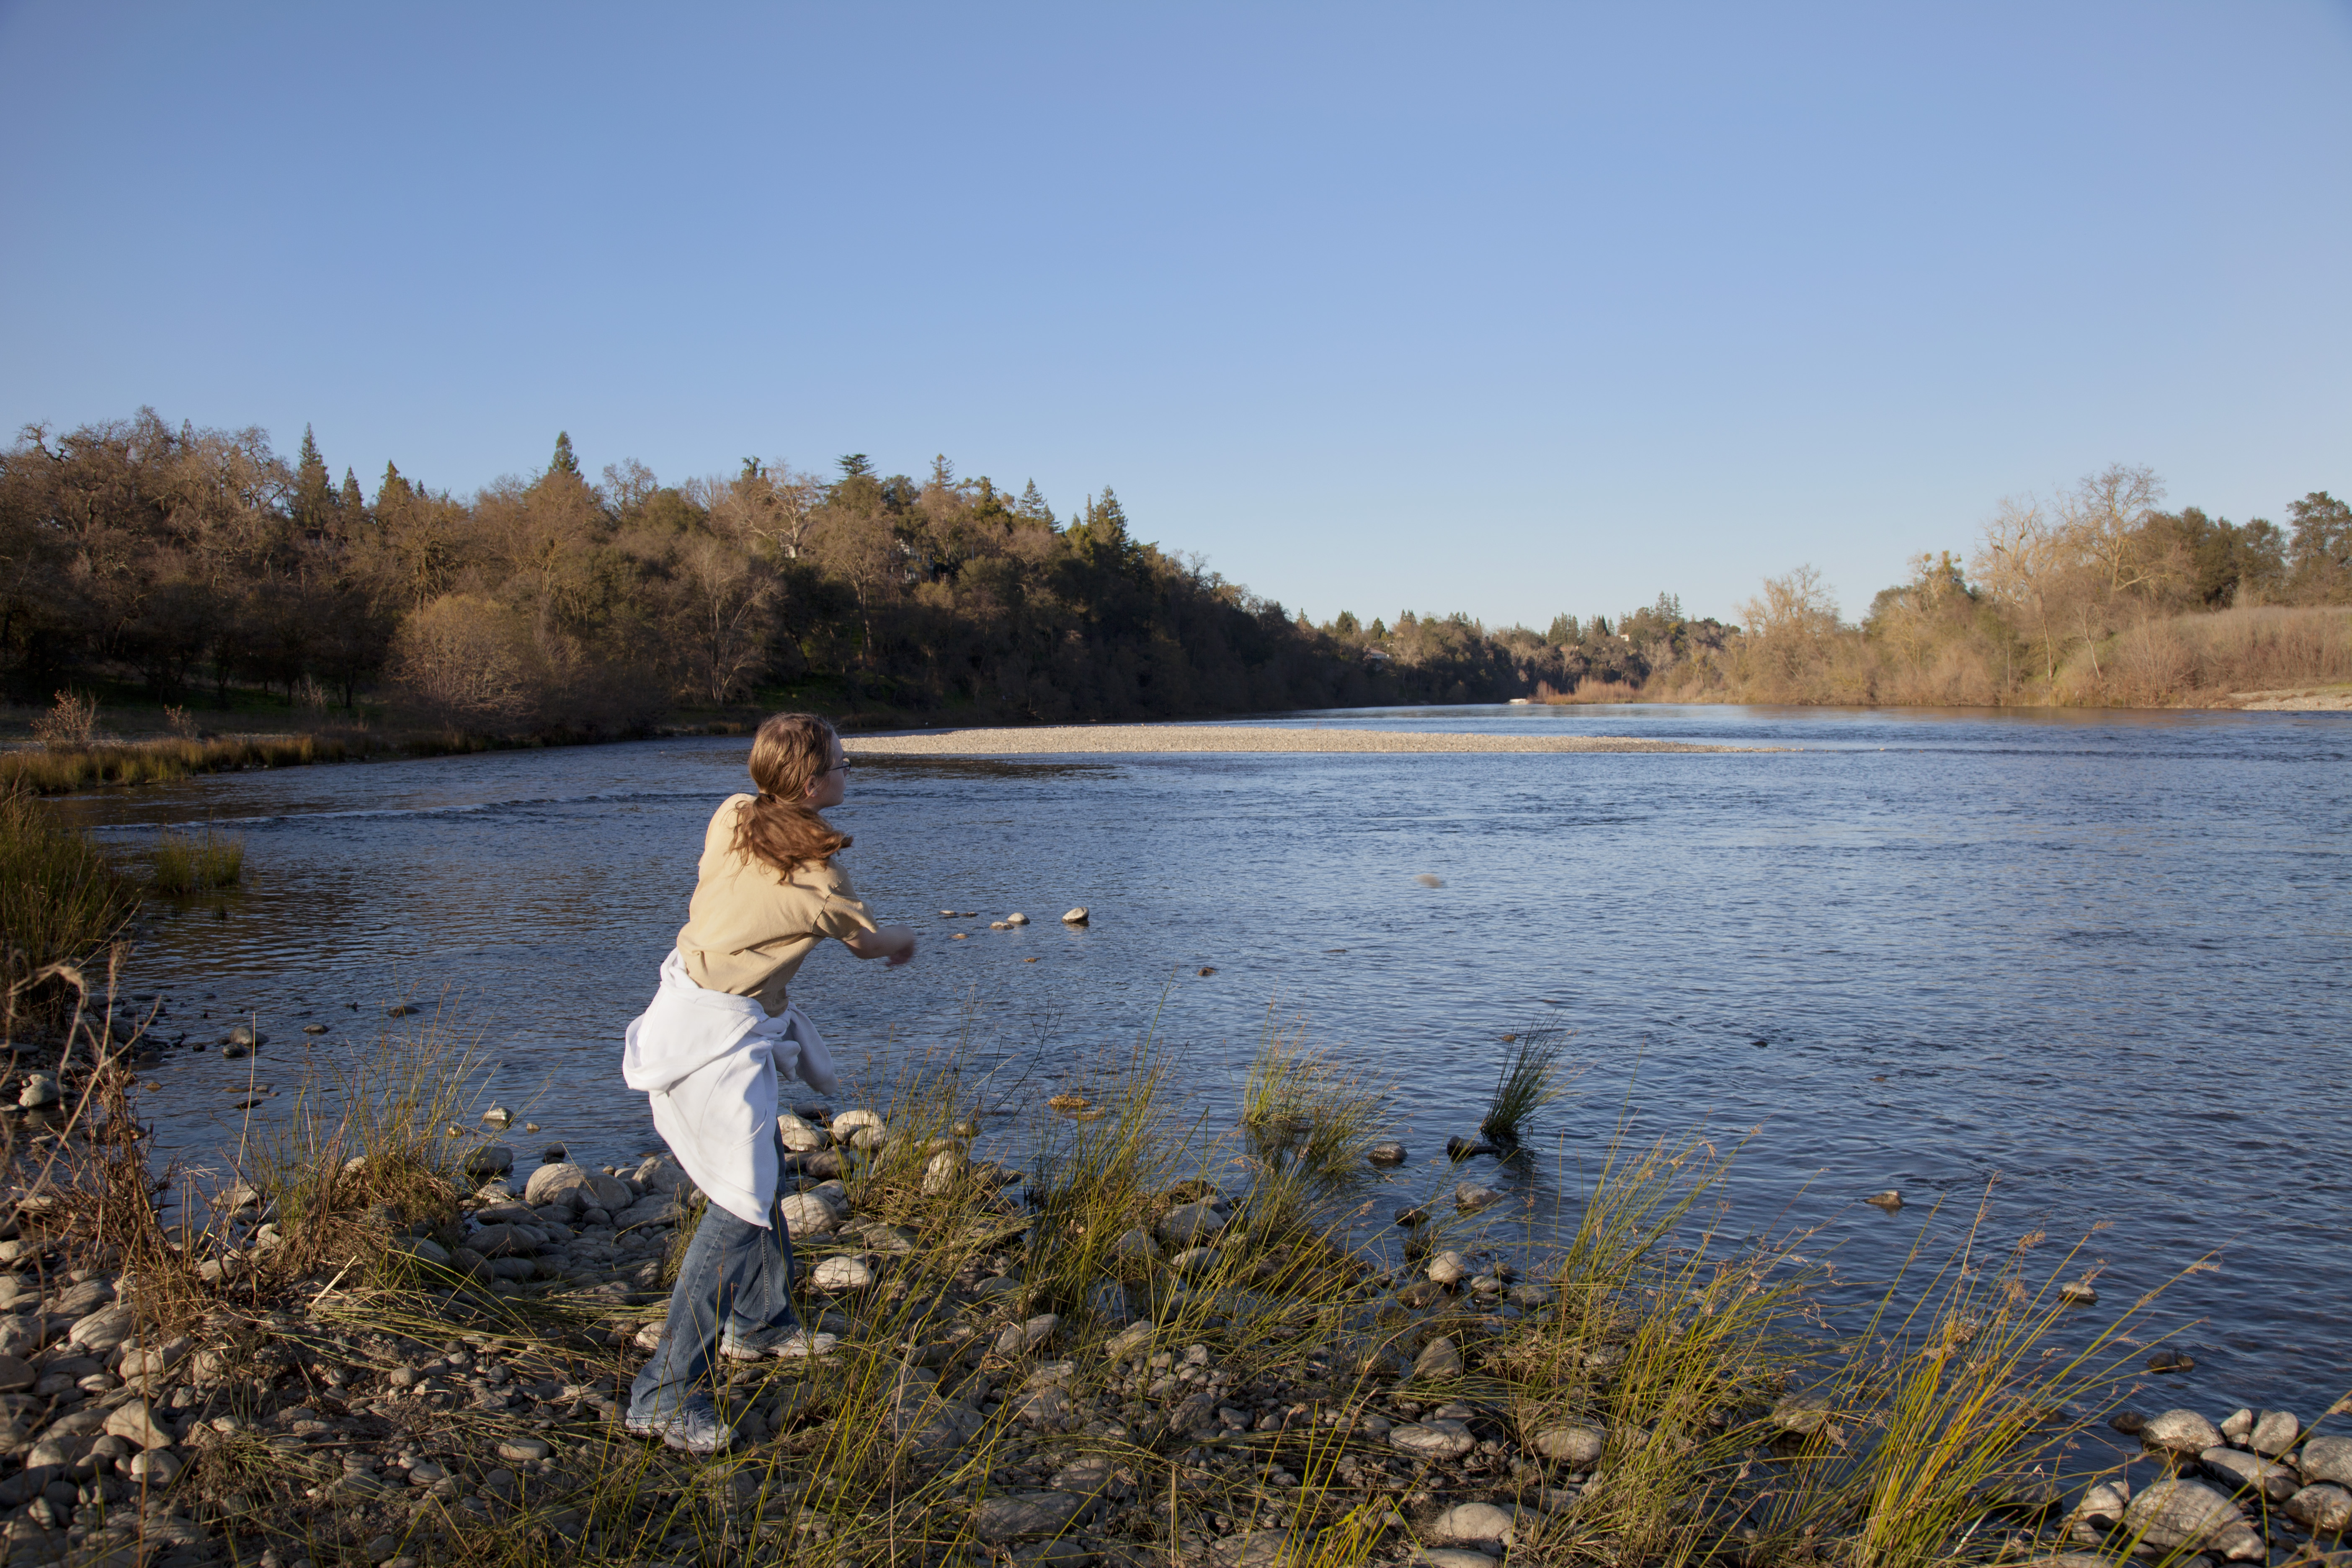
sea, water, nature, wilderness, shore, lake, river, pond, reflection, fishing, autumn, reservoir, california, body of water, loch, americanriver, sacramento, lovelywinterday, recreational fishing